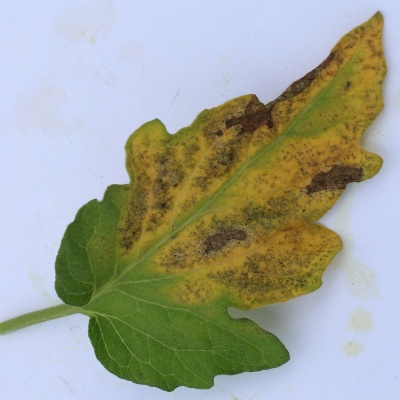
Crop: Tomato
Condition: leaf blight